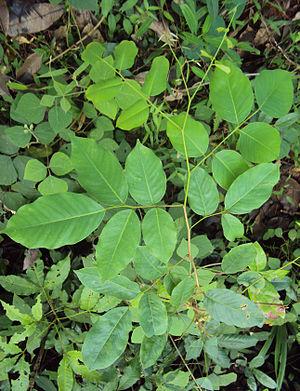
Pterocarpus marsupium ou Kino de Malabar est un arbre de la famille des Fabacées, originaire du Sri Lanka, d'Inde et du Népal.